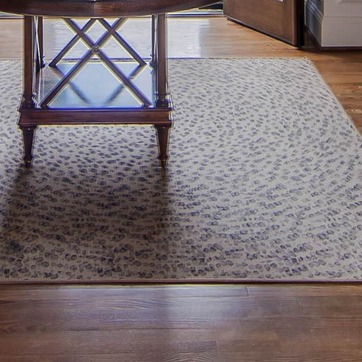
Material: carpet